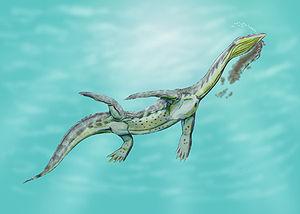
Ceresiosaurus est un genre éteint de reptiles marins de la famille des Nothosauridae ayant vécu au Trias.
Les paléontologues classent les animaux en de nombreuses familles, genres et espèces dont les représentants possèdent des caractéristiques communes issues non d'une convergence évolutive mais d'un ancêtre commun. L'arbre généalogique des animaux ainsi reconstitué, est représenté par un cladogramme. La classification des espèces est parfois difficile notamment lorsque les fossiles sont rares et fragmentaires. La nomenclature est par conséquent régulièrement modifiée ou mise à jour en fonction des nouvelles découvertes.